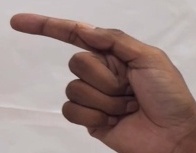
ASL sign: G